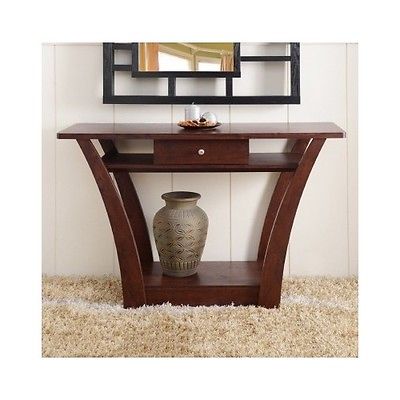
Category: table